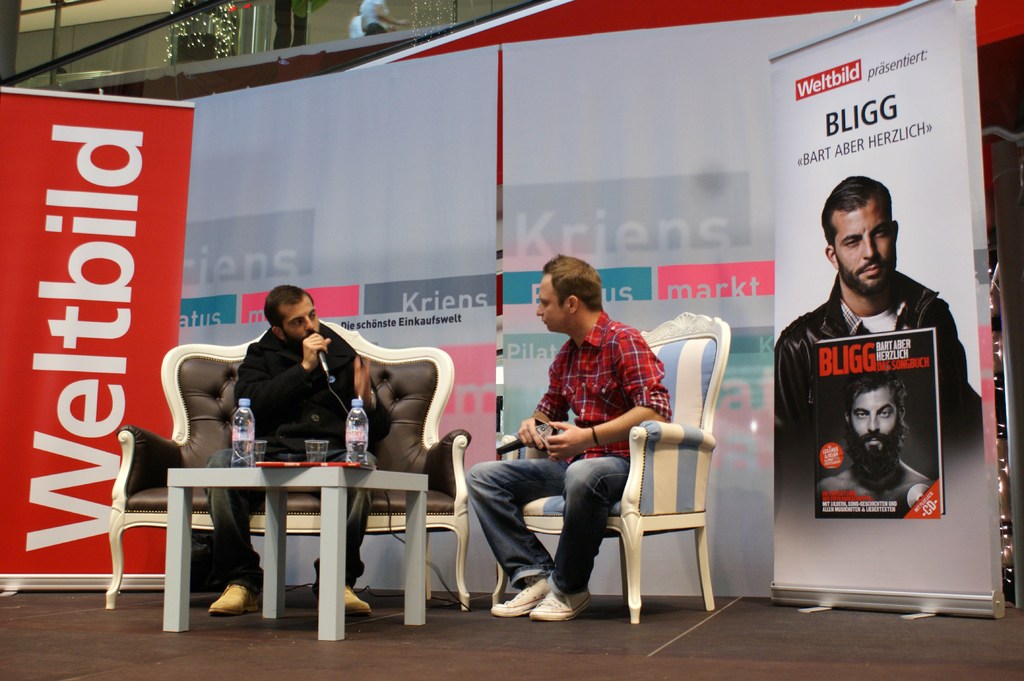
Label: others